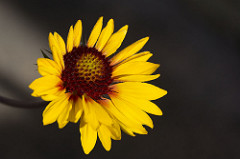
Flower: daisy